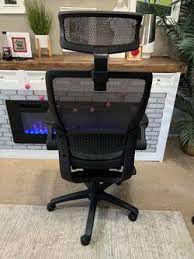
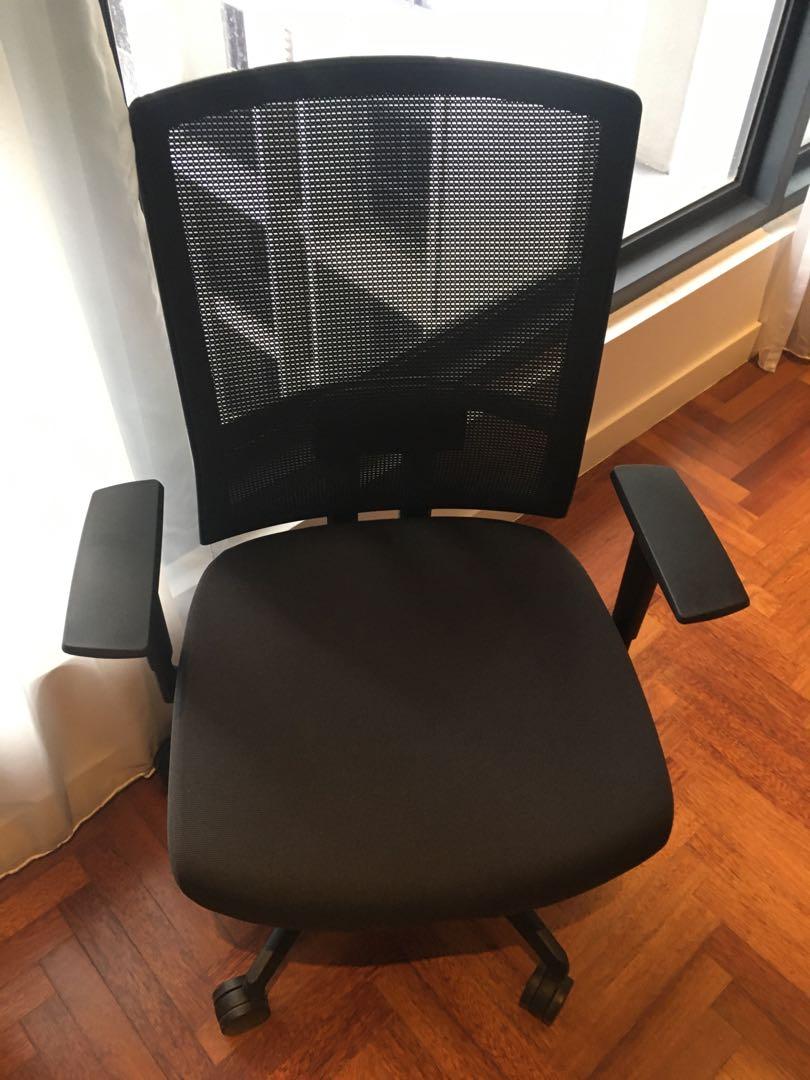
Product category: items_chair
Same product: no